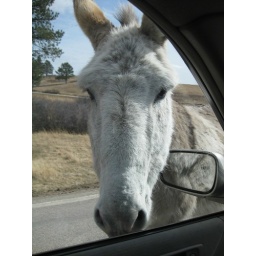
They are quite friendly. This reminded me of the time a horse stuck its head in the car in NYC.